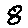
Label: 8